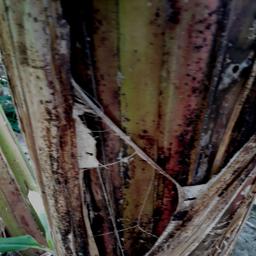
Label: PSEUDOSTEM WEEVIL